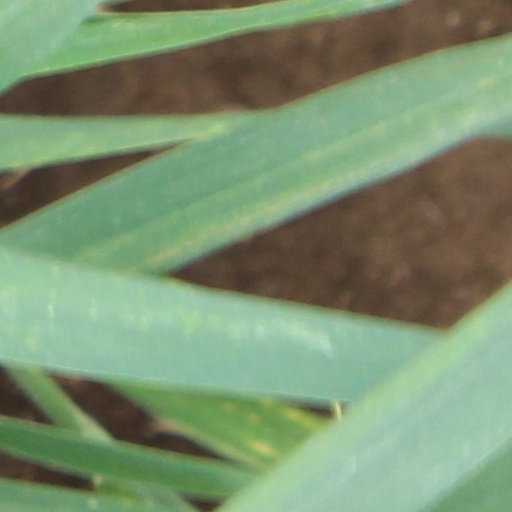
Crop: wheat